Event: Nepal Earthquake
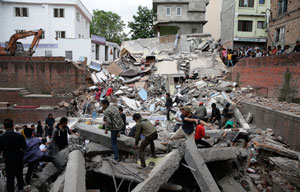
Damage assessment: damage